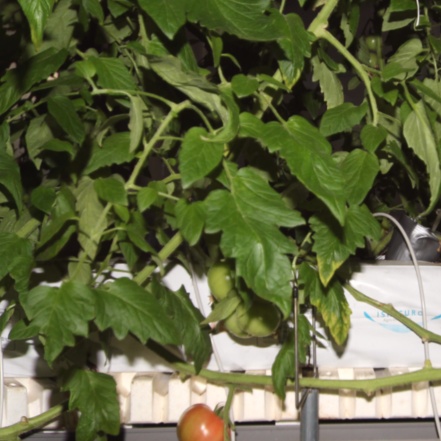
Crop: tomato